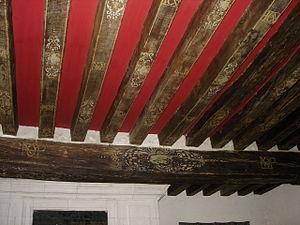
Photo des proutres peites du salon de La Mabiliere, avec ses signatures mystérieuses DMDP
Le château fort, manoir et maison noble de La Mabilière date sur les écrits, du XIVᵉ siècle. "La Mabilière" était autrefois un fief du Poitou, relevant de Germiny, à Braye-sous-Faye, et suivant la coutume d’Anjou, elle est maintenant devenue une vieille ferme d'Indre-et-Loire, dans la région Centre-Val de Loire, à Courcoué, près de Richelieu. Ce manoir a un passé médiéval historique digne des plus fabuleux avec des rebondissements des plus cocasses et rocambolesques, animés par les chevaliers de la région. Jehan Poret, vassal de Jehan de Beuil, grand maître des Arbalétriers, son suzerain, qui lui donna son accord, fera fortifier son fief, et restera aux services de Charles VII. Cette maison forte du XVᵉ siècle possédait des murailles et un pont-levis qui ont disparu au début du XIXᵉ siècle. Vers 1945, on pouvait encore voir une tour de défense à demi arasée servant aussi de colombier. Celle-ci s'est écroulée lors de la démolition d’un bâtiment attenant. Désertée et les bâtiments abandonnés, une des trois tours transformée en fuye à toiture à pan coupé existait encore en 1956.